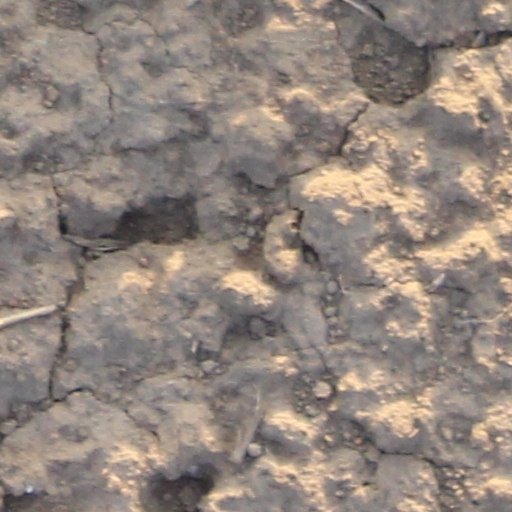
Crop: wheat